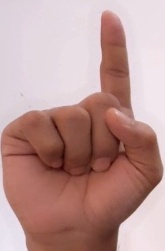
ASL sign: 1